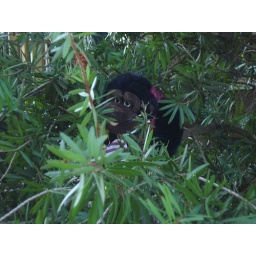
The building is made to resemble the surrounding plant life. Exterior walls of the pavilion are covered in cypress.